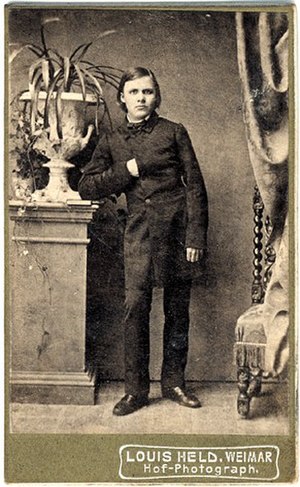
Friedrich Nietzsche / Biografi
Friedrich Nietzsche, 1861.
Friedrich Wilhelm Nietzsche var en indflydelsesrig tysk filosof. Han skrev kritisk om moral, religion, kultur, filosofi, pædagogik og videnskab i en særegen filosofisk stil med brug af aforismer. Nietzsche fik indflydelse på eksistentiel filosofi og postmodernisme.